Going Down Home with Daddy

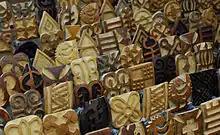
Adinkra stamps carved in Ntonso, Ghana

Minter's acrylic wash illustrations were created by adding thinned acrylic paint to watercolor paper. Adinkra symbols that represent various concepts in Ghanaian culture were incorporated in the image backgrounds throughout the book using large stamps that Minter created. Minter said that he included the Adinkra symbols, which create a layered effect, because "our culture in the South grew out of West African culture". Additional visual symbols in the illustrations that are evocative of Africa include okra and the cowrie shell earrings and cornrows of Alan's great-grandmother. A reviewer for "Kirkus Reviews" praised one particular illustration with overlapping profiles of Alan, his sister, and his mother, highlighting their common features. In her review, Martin wrote that the layered effect emphasizes the family's collective memory of the history of the land. "Reverent" scenes, such as Alan's speech and memories of his deceased great-grandfather, are painted in shades of blue, while other scenes are painted with more fiery colors. Intricate patterns and textures also recur throughout the illustrations, including on the family members' clothing and on animals.